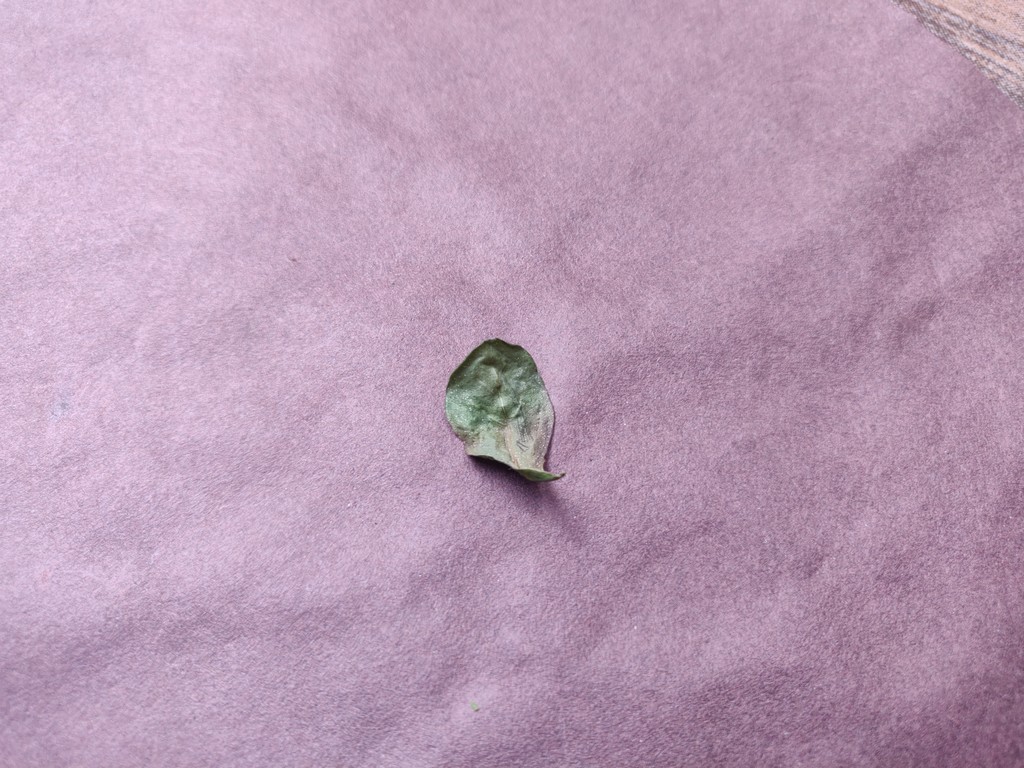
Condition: Dried
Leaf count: single
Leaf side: unknown